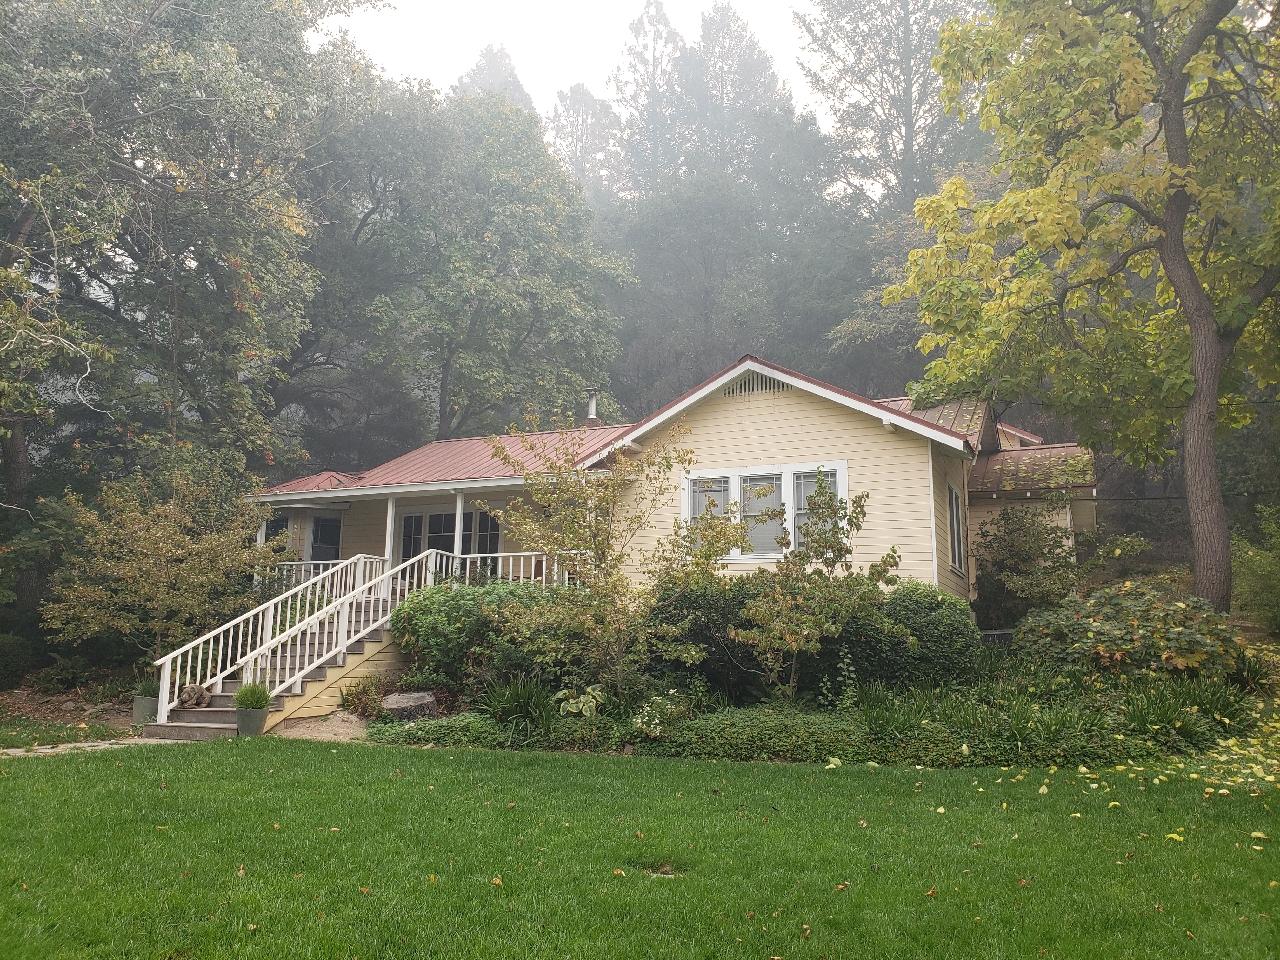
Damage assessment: no_damage